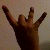
The image shows a hand gesture representing the number 8 in Indian Sign Language.